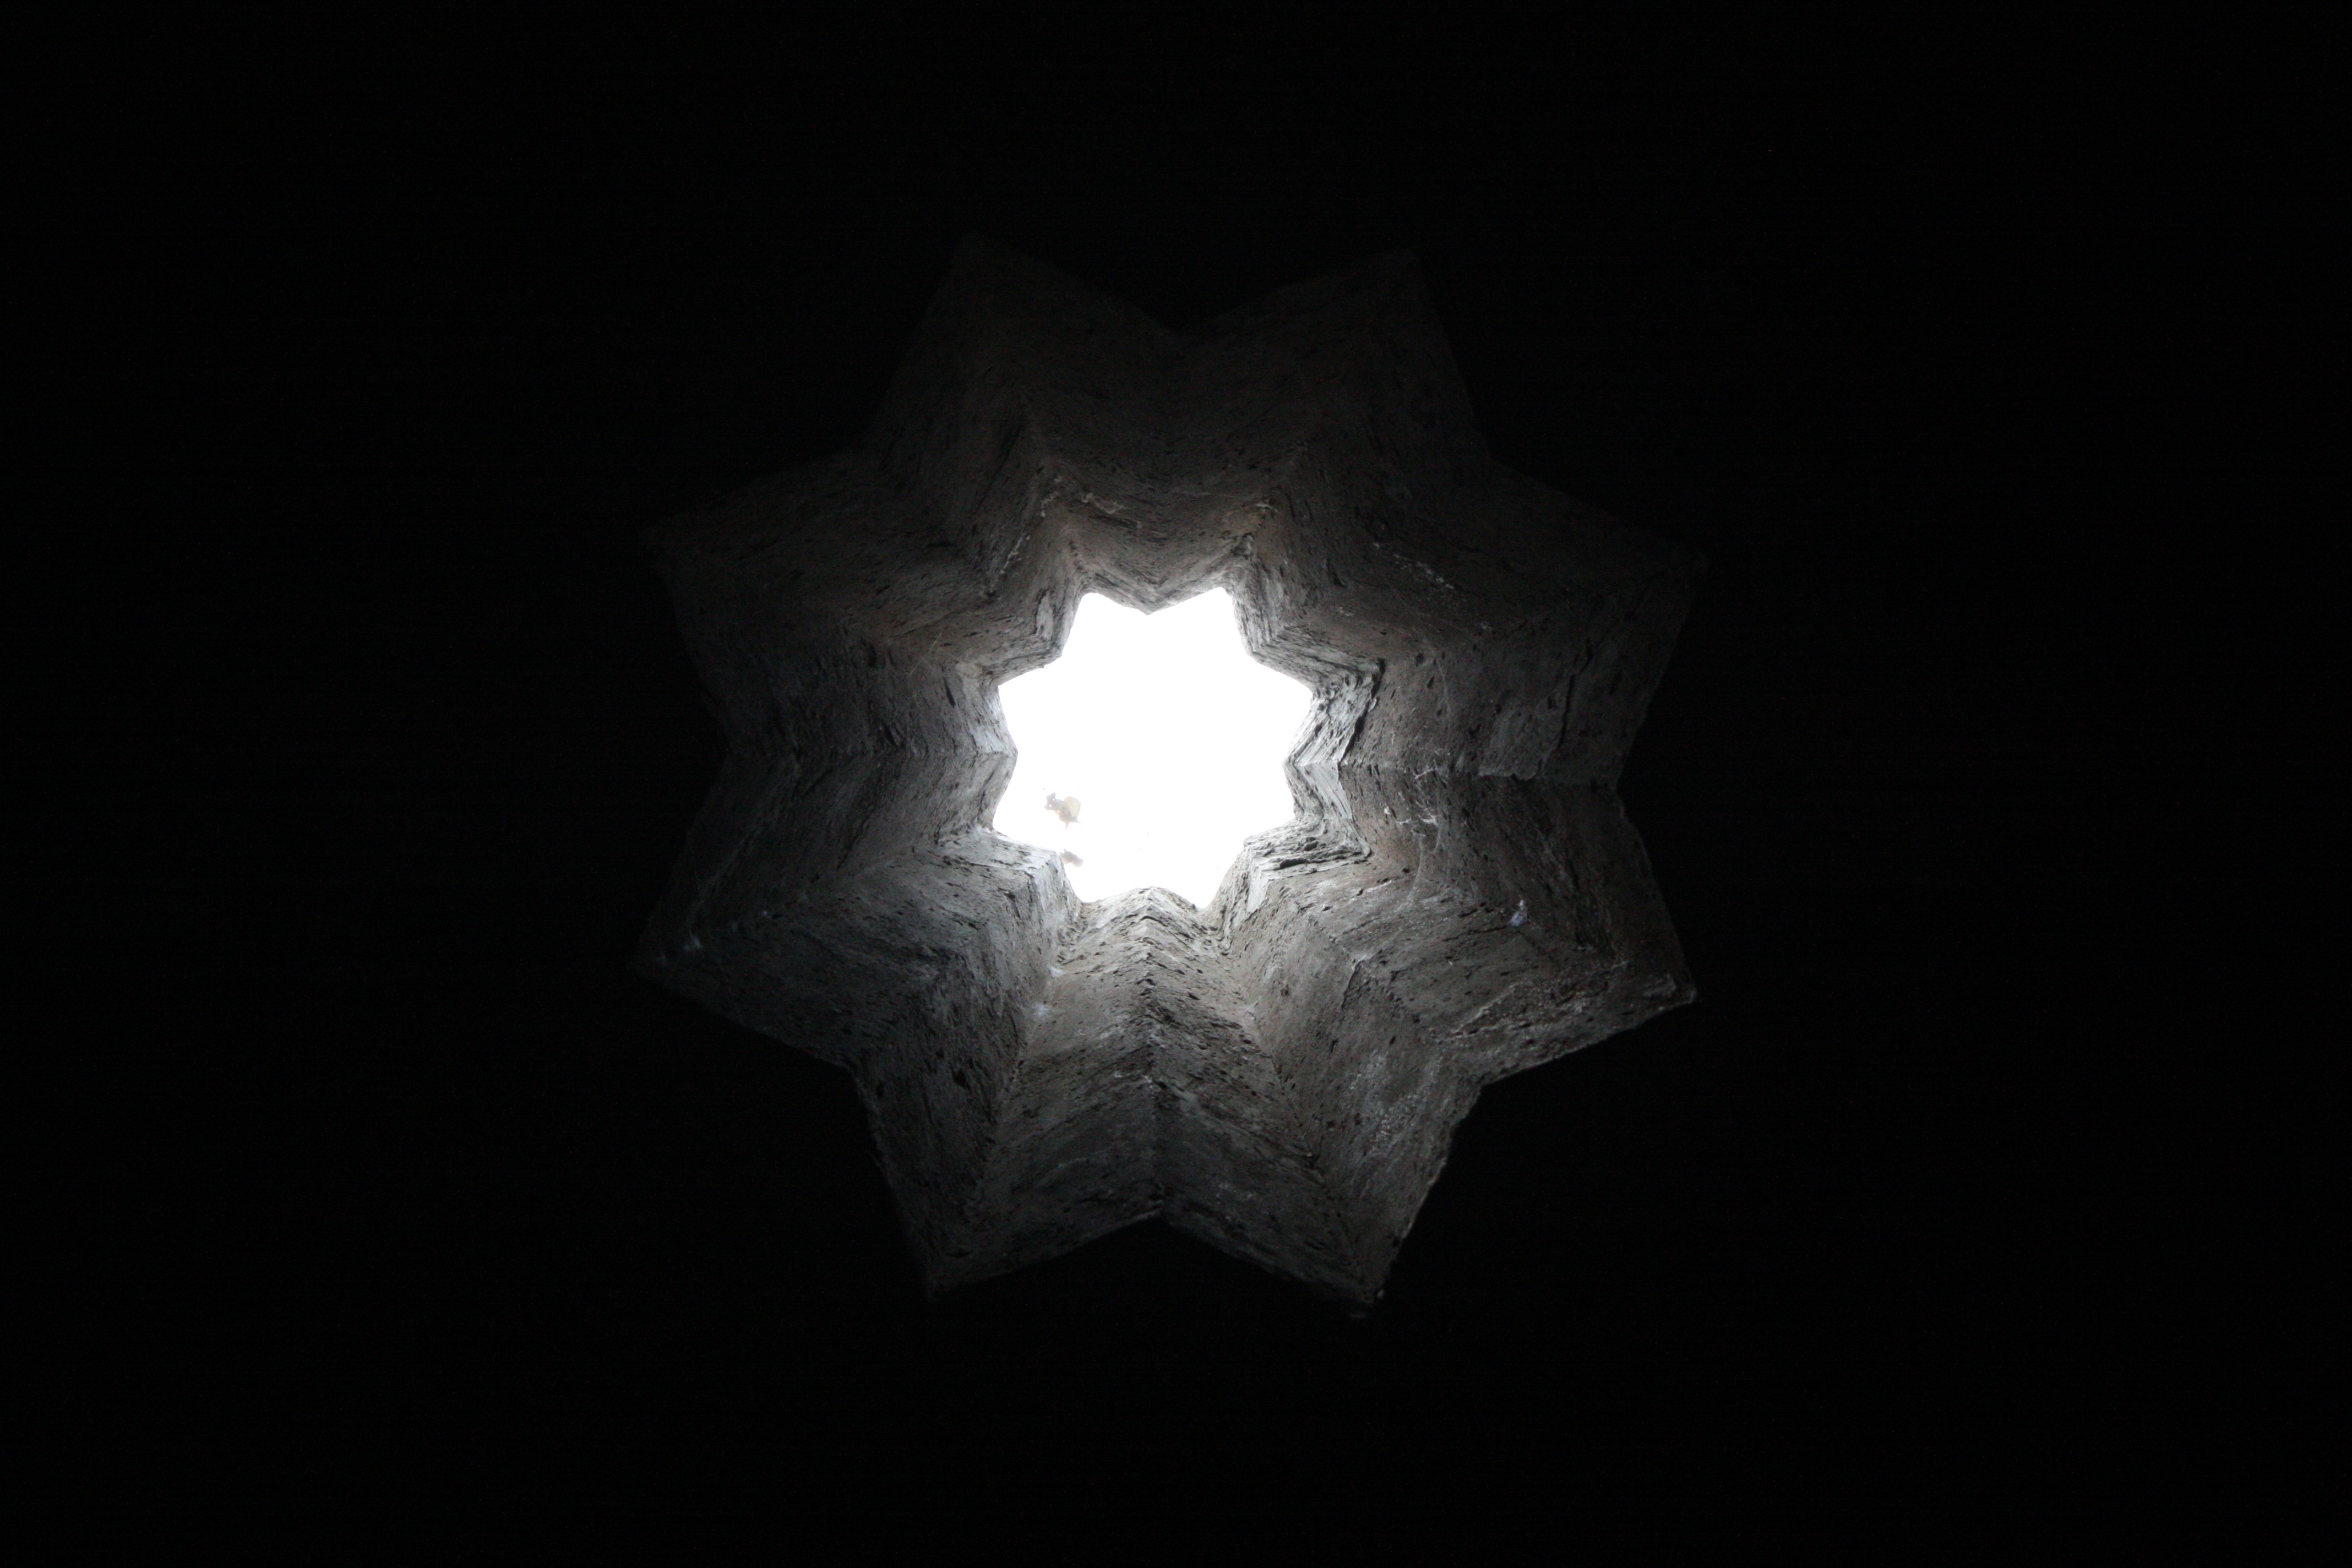
wing, light, architecture, darkness, black, lighting, ruins, symmetry, andalusia, granada, moorish, astronomical object